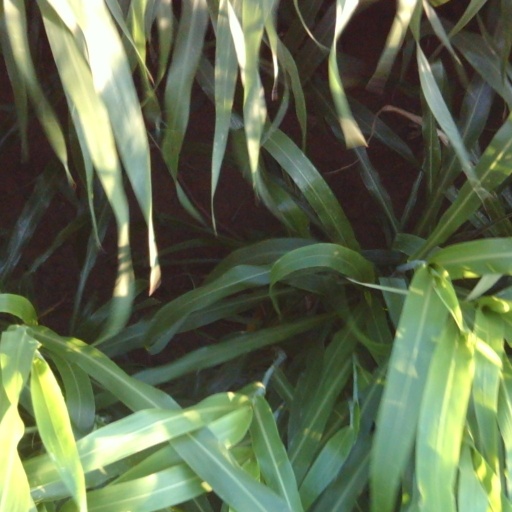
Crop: sorghum